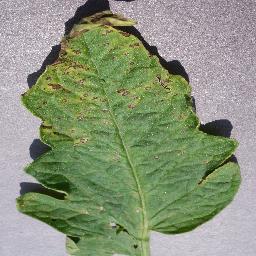
Label: Tomato___Septoria_leaf_spot